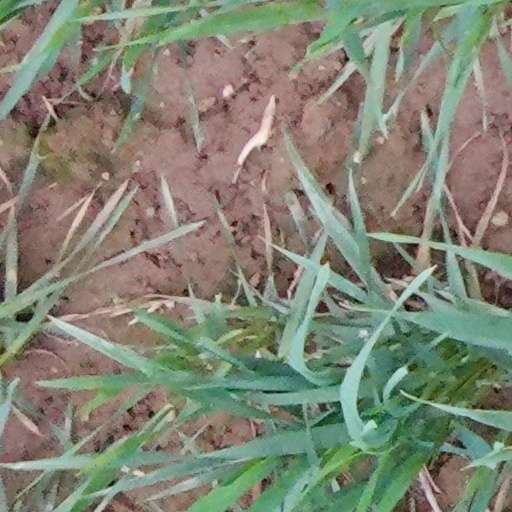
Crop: wheat